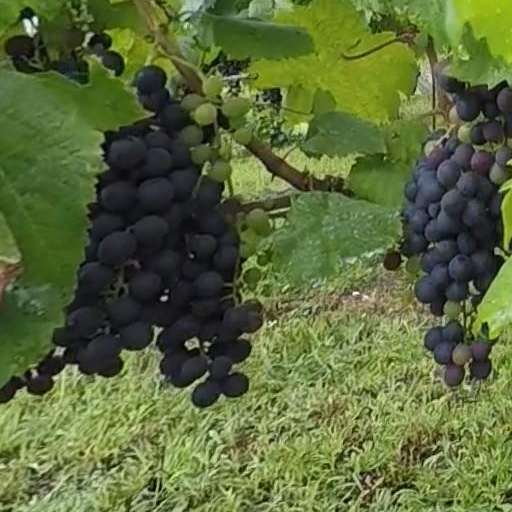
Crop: grape